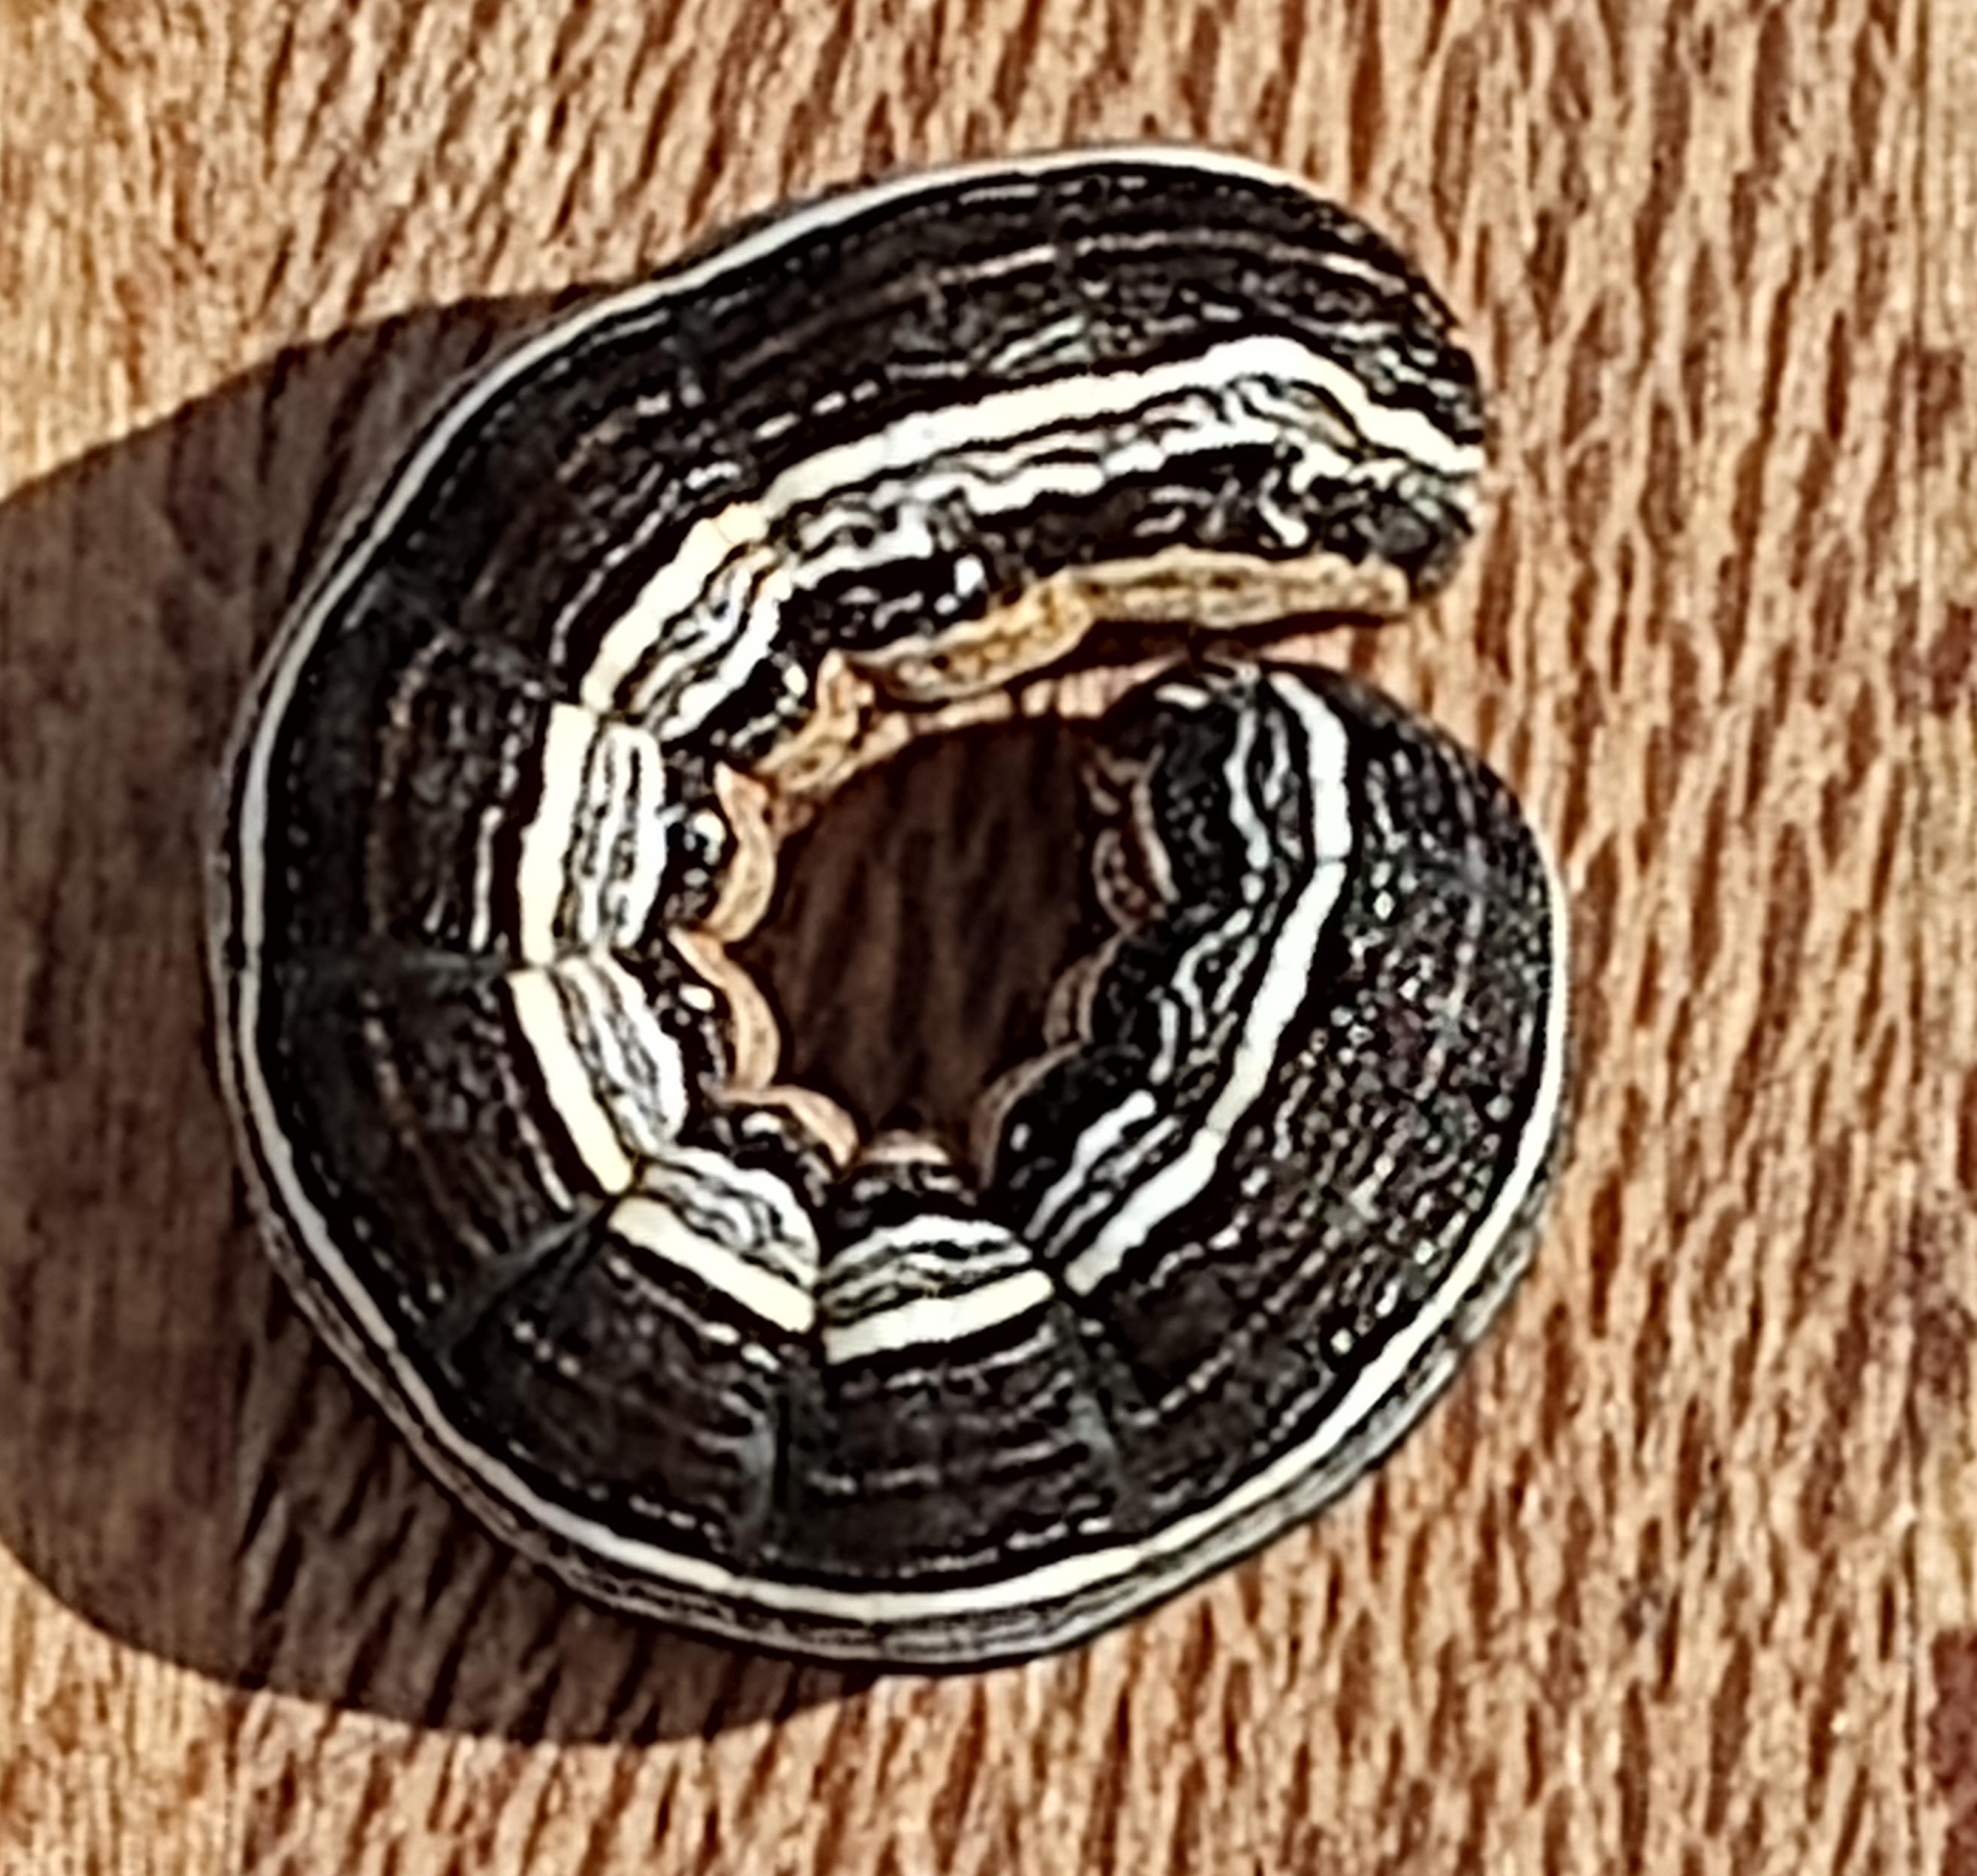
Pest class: cutworms